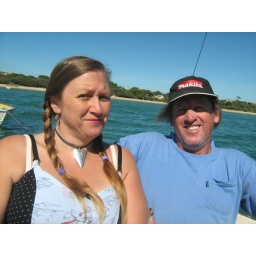
its a bit like the owl and the pussy cat went to sea in a pea green boat-